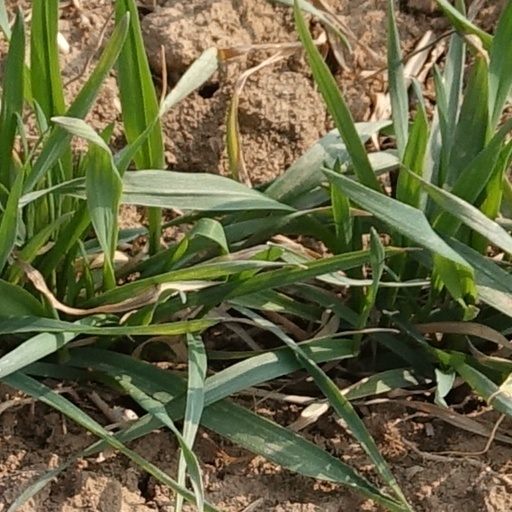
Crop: wheat